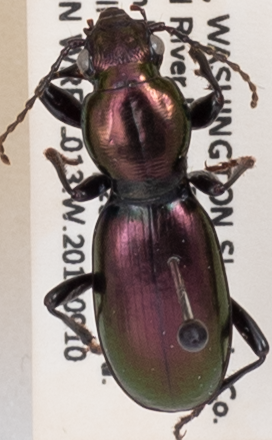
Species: Zacotus matthewsii
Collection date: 2019-09-10
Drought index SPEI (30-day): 0.412
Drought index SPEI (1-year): -1.45
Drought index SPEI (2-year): -1.623